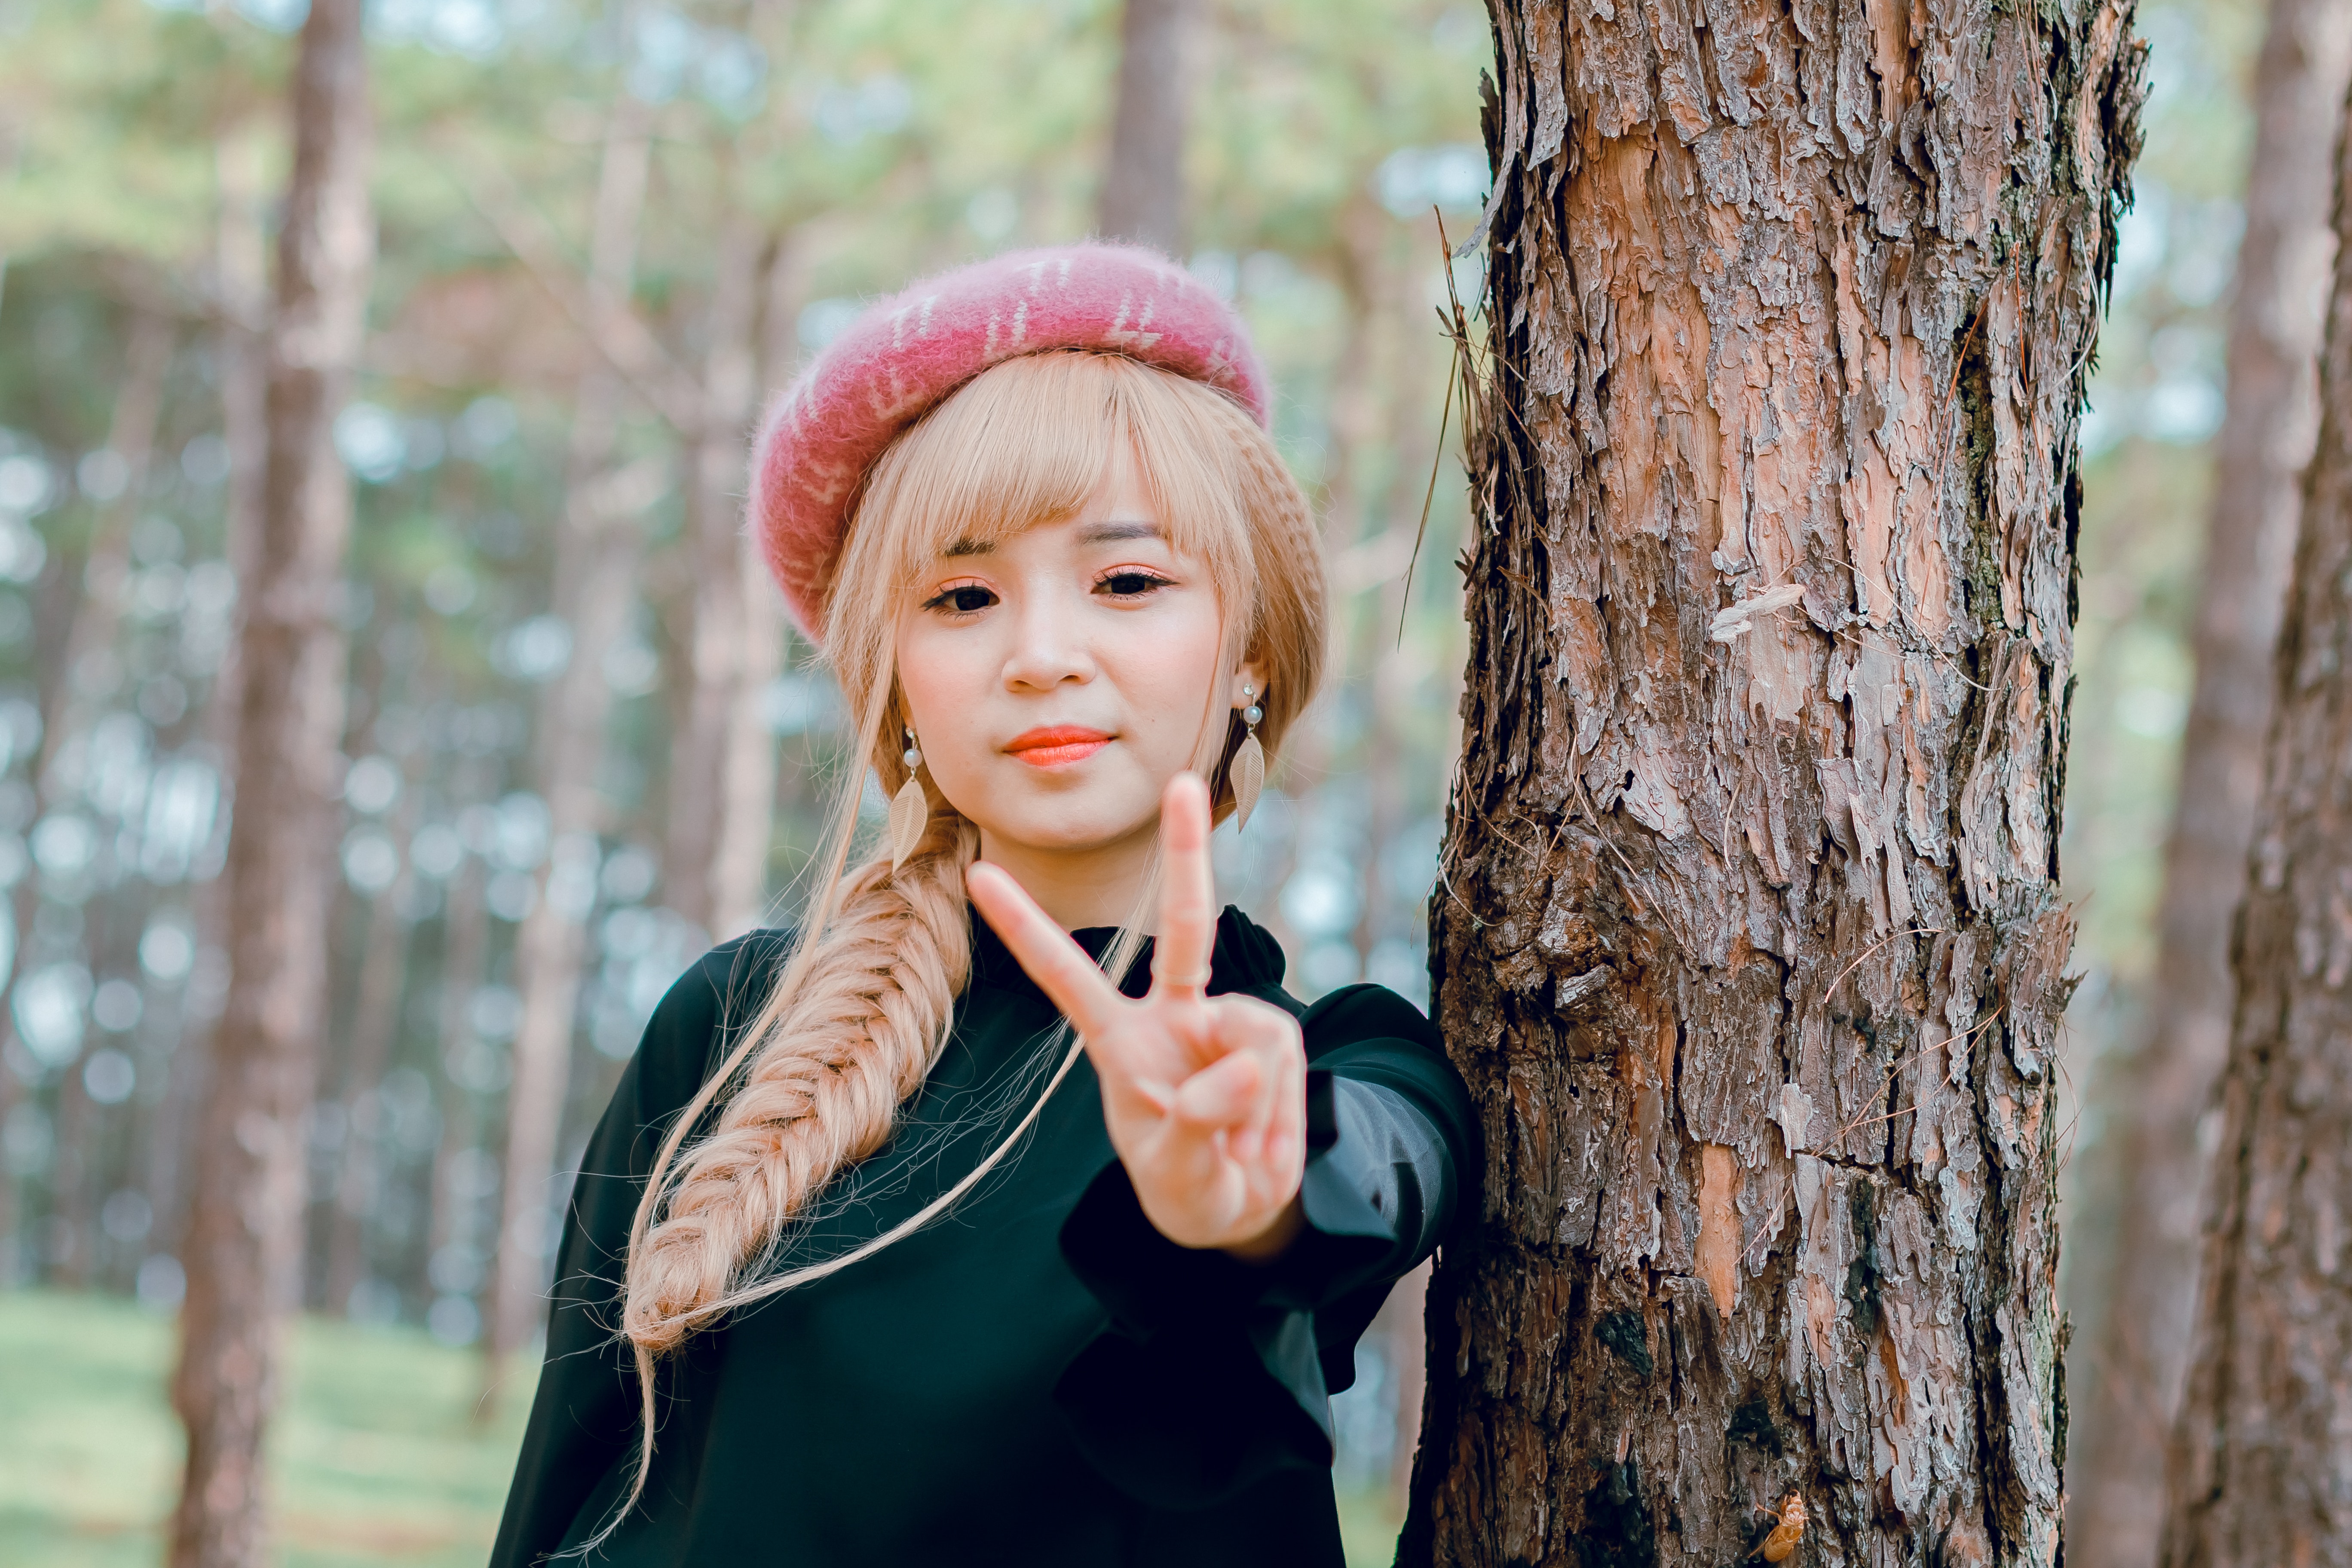
face, photograph, tree, red, head, pink, child, natural environment, beauty, skin, lip, blond, eye, woody plant, toddler, child model, leaf, photography, headgear, forest, portrait photography, smile, wood, plant, hand, branch, woodland, photo shoot, hat, cap, trunk, fashion accessory, happy, portrait